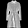
Label: Dress